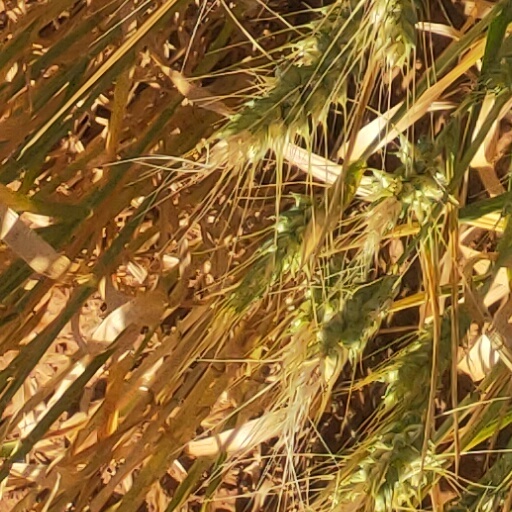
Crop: wheat